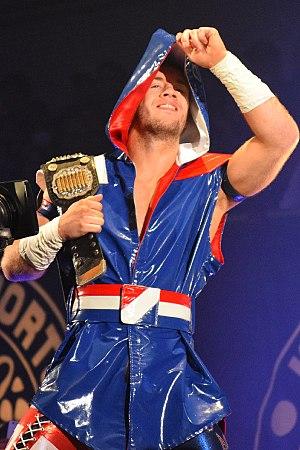
Chaos est un clan de catcheurs apparaissant principalement à la New Japan Pro Wrestling, une fédération de catch japonaise. Le groupe a été formé le 23 avril 2009, après que presque tous les membres de groupe Great Bash Heel se soient retournés contre leur leader Togi Makabe pour ensuite se réunir avec un nouveau leader, Shinsuke Nakamura. Peu de temps après, le nouveau groupe fut nommé Chaos. Shinsuke Nakamura en est le leader et son objectif commun est de ressusciter le style fort, qui selon lui a été abandonné après les départ de Antonio Inoki et Shinya Hashimoto. En tant que leader du Chaos, Shinsuke Nakamura a été l'un des meilleurs lutteurs de la NJPW, remportant le Championnat Poids lourd IWGP et le Championnat Intercontinental IWGP ainsi que le G1 Climax 2011 et la New Japan Cup 2014. Depuis sa création, Chaos a ajouté plusieurs nouveaux membres, notamment Kazuchika Okada qui a remporté le Championnat Poids lourd IWGP à quatre reprises, le G1 Climax en 2012 et 2014 et la New Japan Cup en 2014. Kazuchika Okada est devenu le leader de Chaos après le départ de Shinsuke Nakamura de la NJPW et a même succédé à Hiroshi Tanahashi comme "as" de la promotion, ou étoile supérieure.
William Charles né le 7 mai 1993 est un catcheur britannique plus connu sous le nom de Will Ospreay. Il travaille actuellement à la New Japan Pro Wrestling où il est l’actuel IWGP Junior Heavyweight Champion. Il commence sa carrière en Grande-Bretagne principalement à la Revolution Pro Wrestling et à la PROGRESS Wrestling devenant champion incontesté par équipe de la RevPro avec Paul Robinson et double champion des poids mi-lourds de cette fédération.